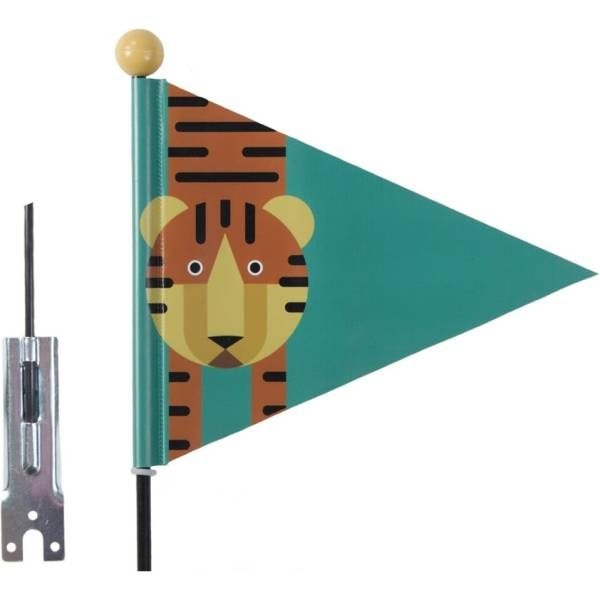
Beveiligingsvlag Pexkids Tiger Green met tijgerprint
PexKids fietsvlag Tiger is een leuke en veilige toevoeging aan je fiets. De vlag heeft een groene kleur met een stoere tijgerprint, waardoor je fiets er gek en opvallend uitziet. De vlag is gemaakt van glasfiber en kunststof, waardoor deze zeer flexibel is. Je kunt de vlag eenvoudig bevestigen op de achteras van je fiets. Met de PexKids fietsvlag Tiger maak je je fiets net zo veilig en gek als je zelf wilt. Merk: PexKids Soort artikel: veiligheidsvlag Model: Tiger Serie: Veilig Basismateriaal: Glasfiber / Kunststof Basiskleur: Groen Bevestigingsmateriaal: Ja Print: tijger Verpakking: Op kaart
Brand: PexKids
Category: Sporting Goods > Outdoor Recreation > Cycling > Tricycle Accessories > Tricycle Flags